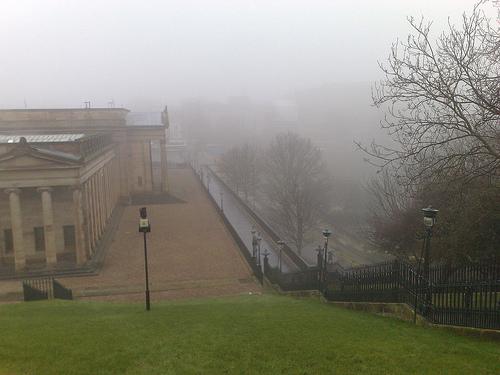
Weather: foggy or hazy